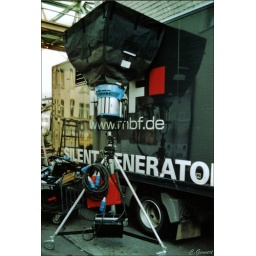
Filming for a TV show in our street (analog 2005)